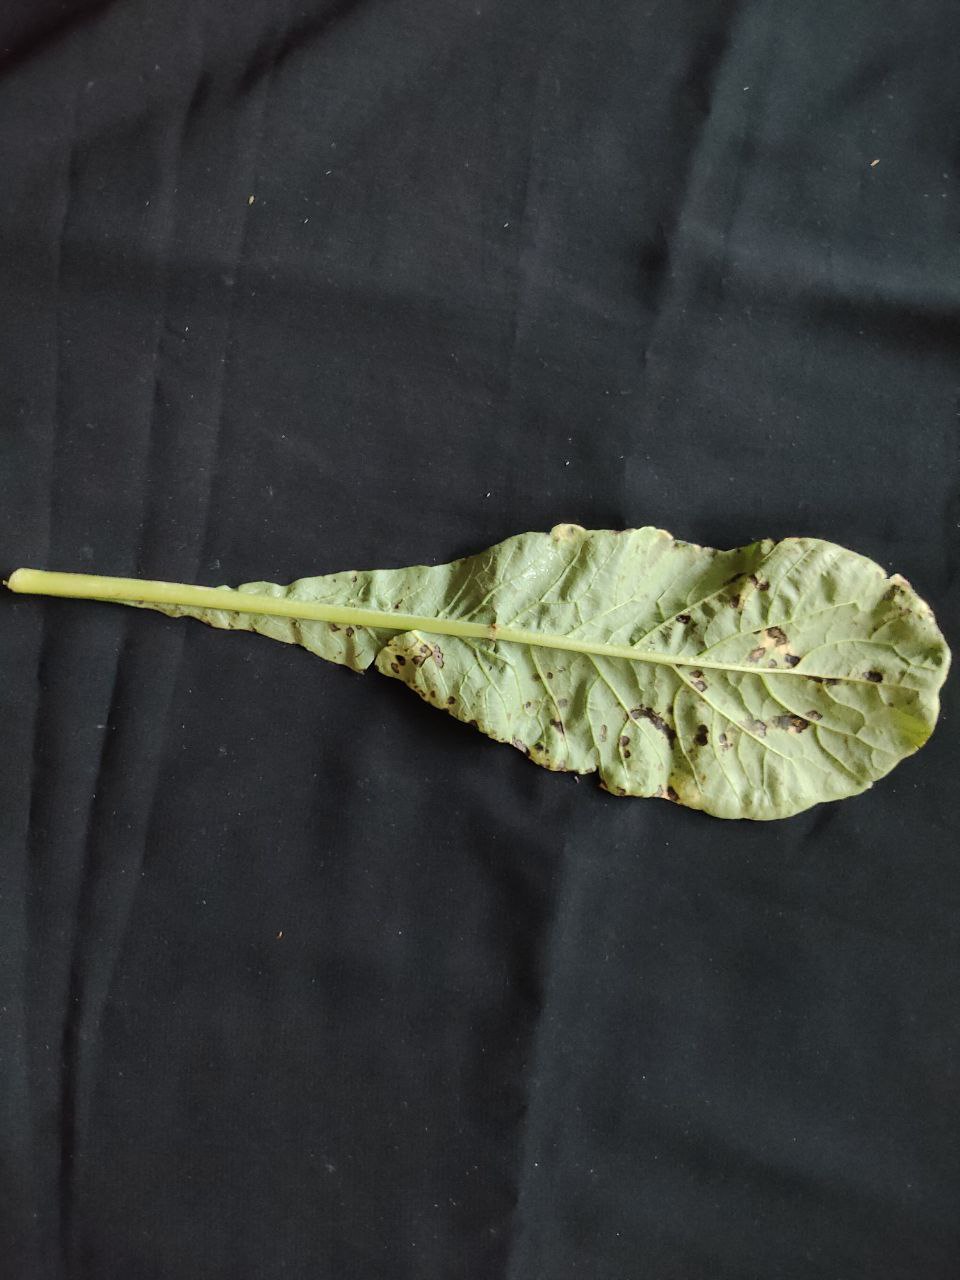
Label: Black leaf spot